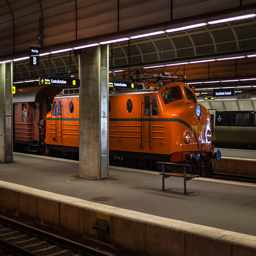
A light rail train is sitting in a lit up train station.
A butterscotch train sitting in the middle of a train station.
An orange train engine pulls into a subway station.
A train on tracks going through the train station.
An orange train stopped inside a train station.